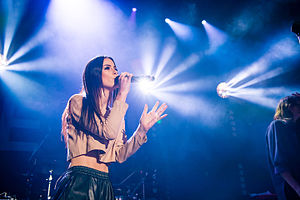
Lena Meyer-Landrut / Karriere / Eurovision Song Contest 2010
Lena i koncert i Köln
Lena Meyer-Landrut, eller blot Lena, er en tysk sangerinde, som vandt Eurovision Song Contest 2010 for Tyskland.